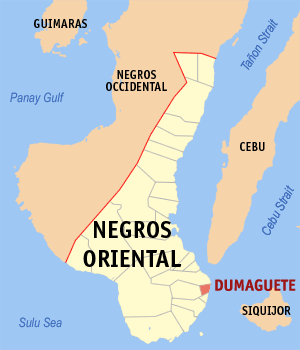
Dumaguete est la capitale de la province du Negros oriental aux Philippines.